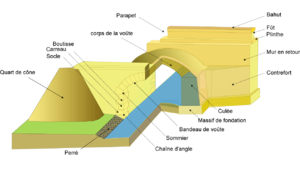
Un pont à voûtes en maçonnerie habituellement appelé pont en maçonnerie ou pont en pierre ou pont voûté, désigne une technique de fabrication des ponts, mais constitue surtout une des grandes familles de ponts qui a été mise en œuvre de l’Antiquité jusqu’au début du XXᵉ siècle.